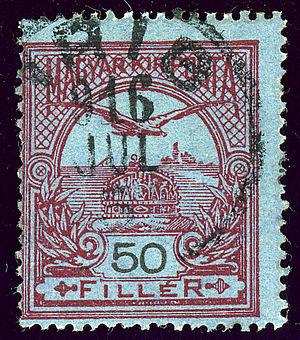
Irig est une ville et une municipalité de Serbie situées dans la province autonome de Voïvodine. Elles font partie du district de Syrmie. Au recensement de 2011, la ville comptait 4 415 habitants et la municipalité dont elle est le centre 10 866.